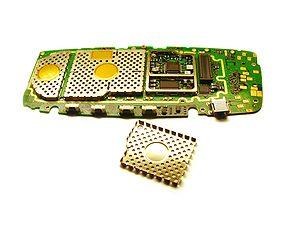
Cages de blindage électromagnétique dans un téléphone portable démonté. Une des cages est retirée pour montrer le circuit intégré protégé par le blindage.
Le blindage électromagnétique, blindage électrique ou blindage EMI est un blindage qui consiste à réduire le champ électromagnétique au voisinage d'un objet en interposant une barrière entre la source du champ et l'objet à protéger. La barrière doit être faite d'un matériau conducteur électrique. Les blindages électromagnétiques sont principalement utilisés pour protéger des équipements électroniques des parasites électriques et des radiofréquences.